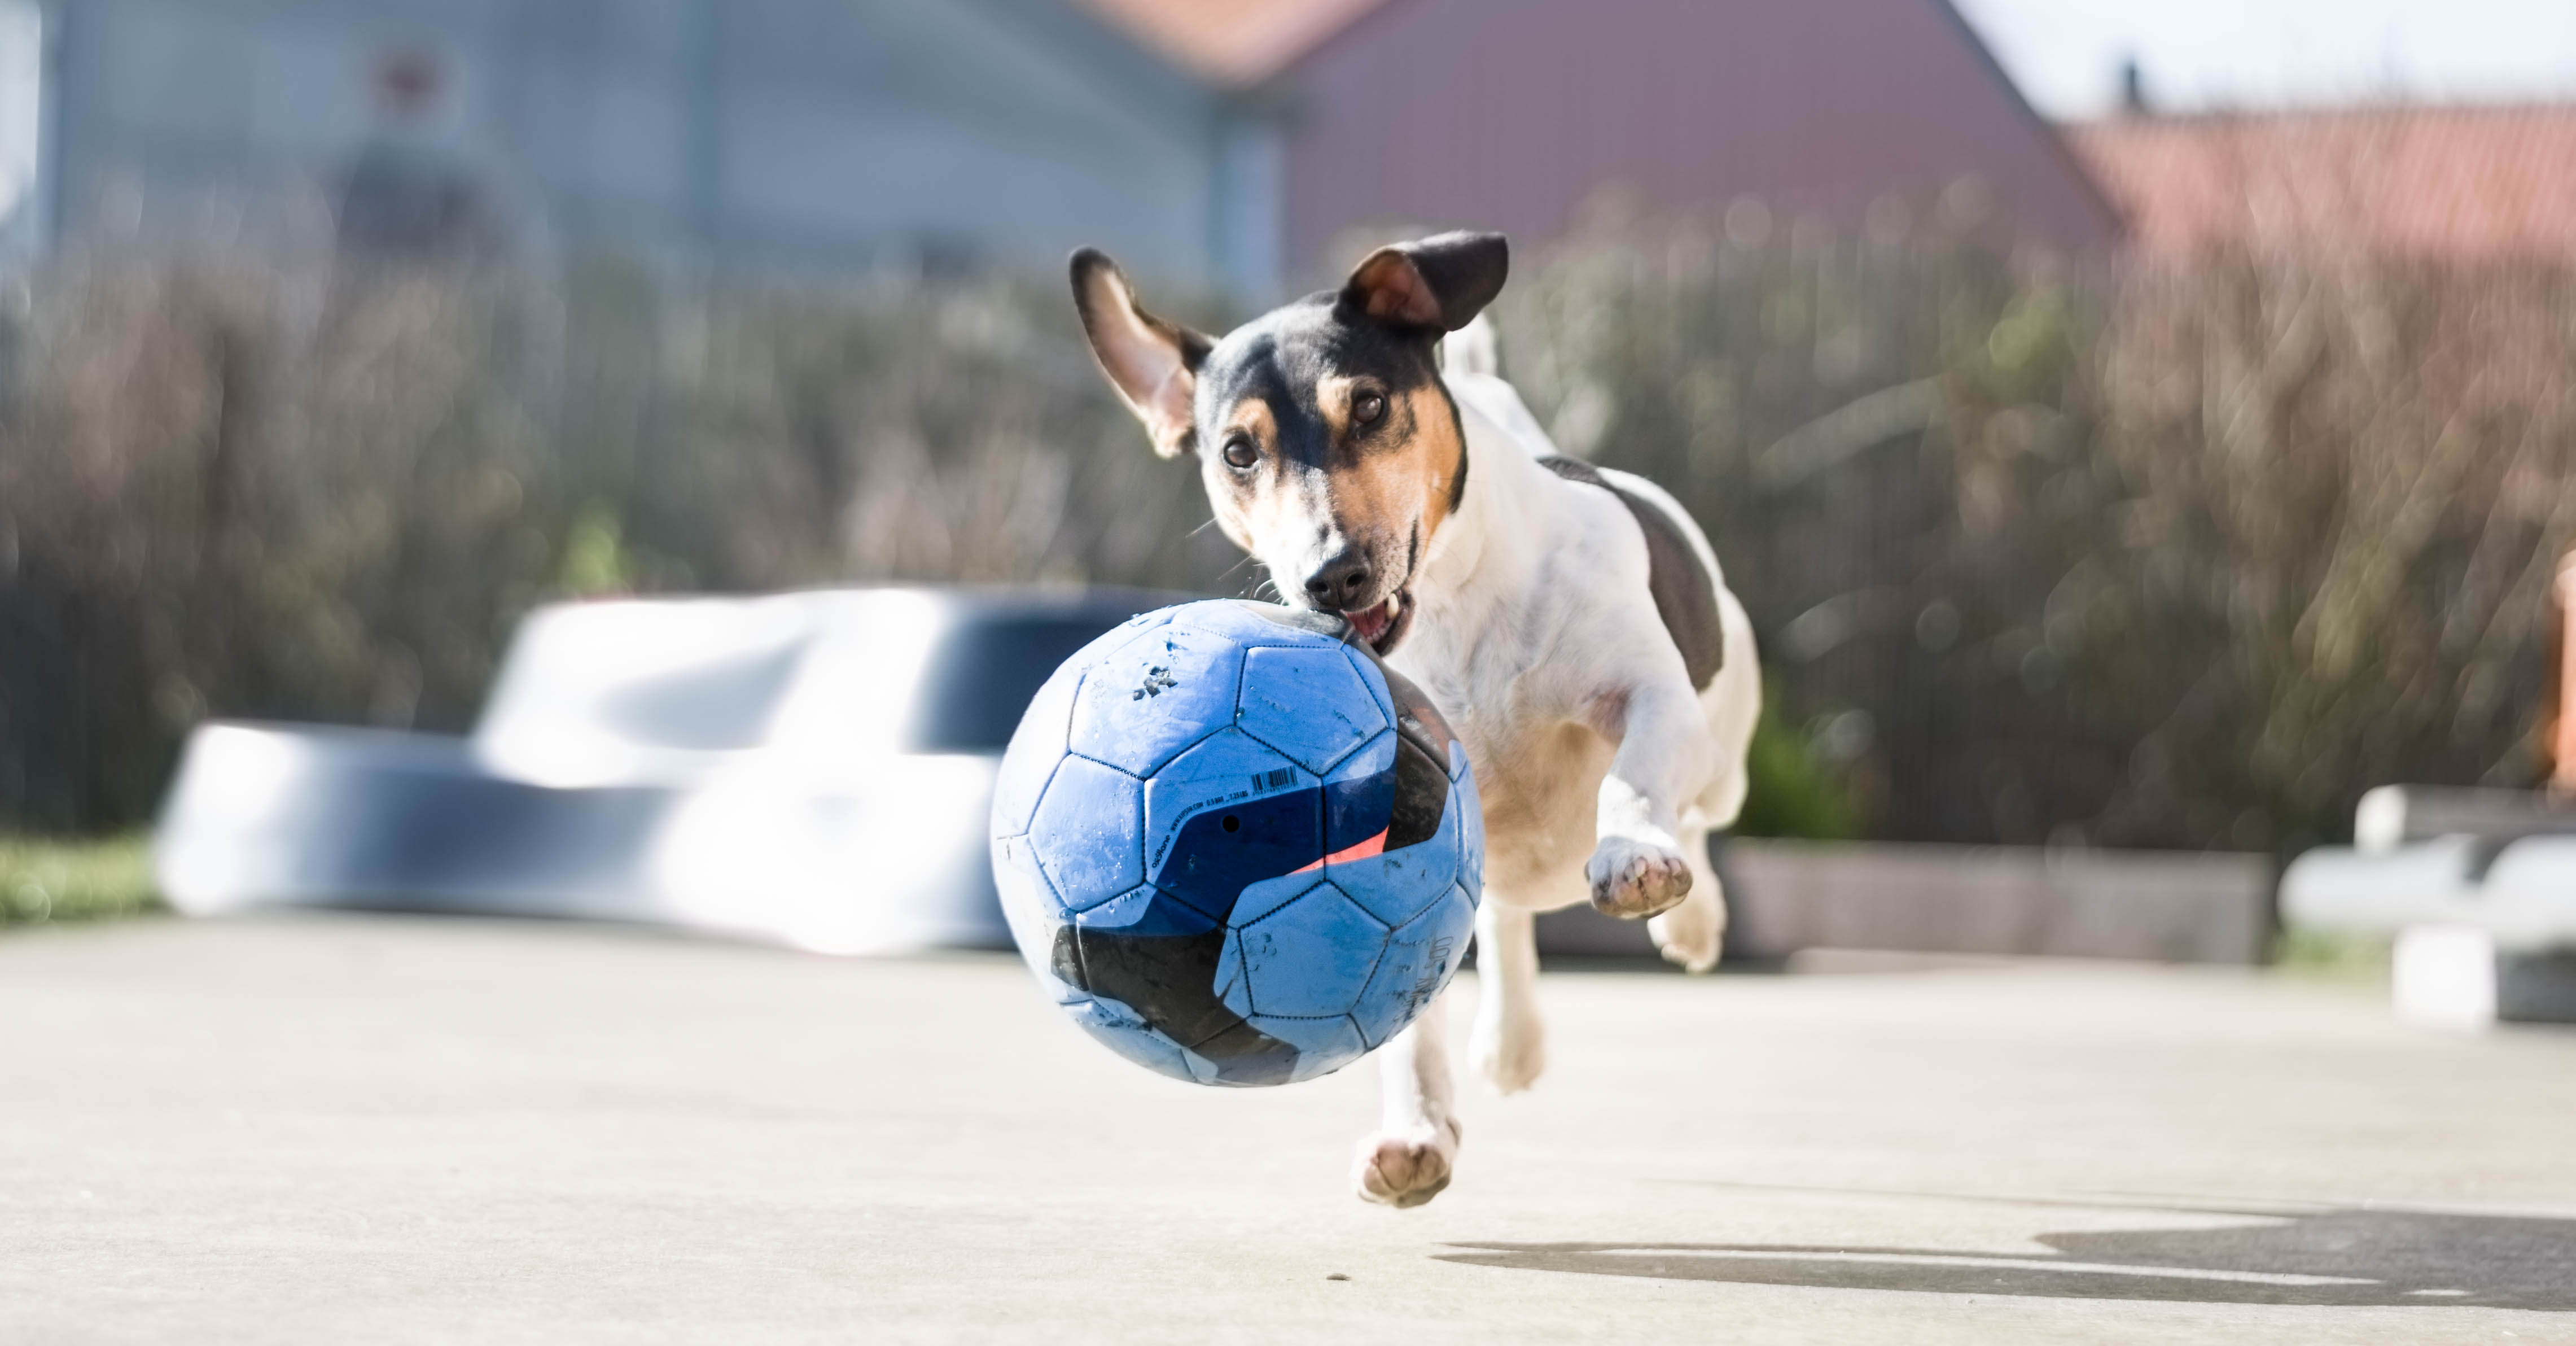
nature, forest, wildlife, wild, mammals, animals, vertebrate, dog, cat, dog breed, dog like mammal, snout, animal sports